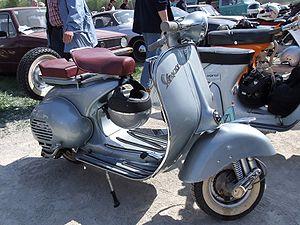
Une motocyclette, plus couramment désignée par son abréviation moto, est un véhicule motorisé, sans carrosserie, à deux roues le plus souvent monotraces, pouvant être équipé d'un side-car. Inventée au XIXᵉ siècle dans le même temps que les premiers moteurs thermiques, les motos se déclinent aujourd'hui en plusieurs types selon leurs usages : sportive, supermotard, routière, tout chemin, etc. Le conducteur, appelé cyclomotoriste, motard ou motocycliste, y est assis à califourchon sur la selle, les mains tiennent le guidon et les pieds sont sur des repose-pieds. Un passager peut se tenir à califourchon derrière le pilote si la motocyclette est conçue pour.